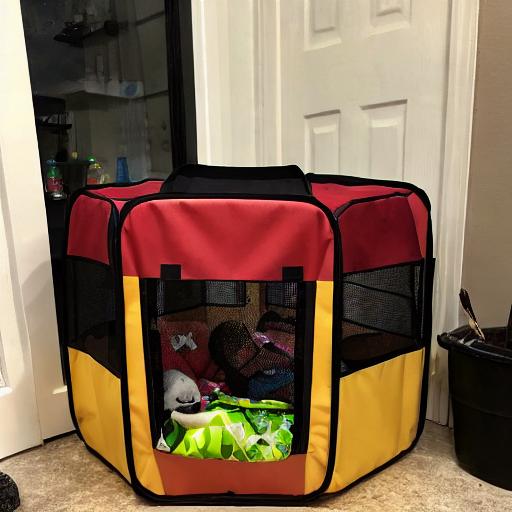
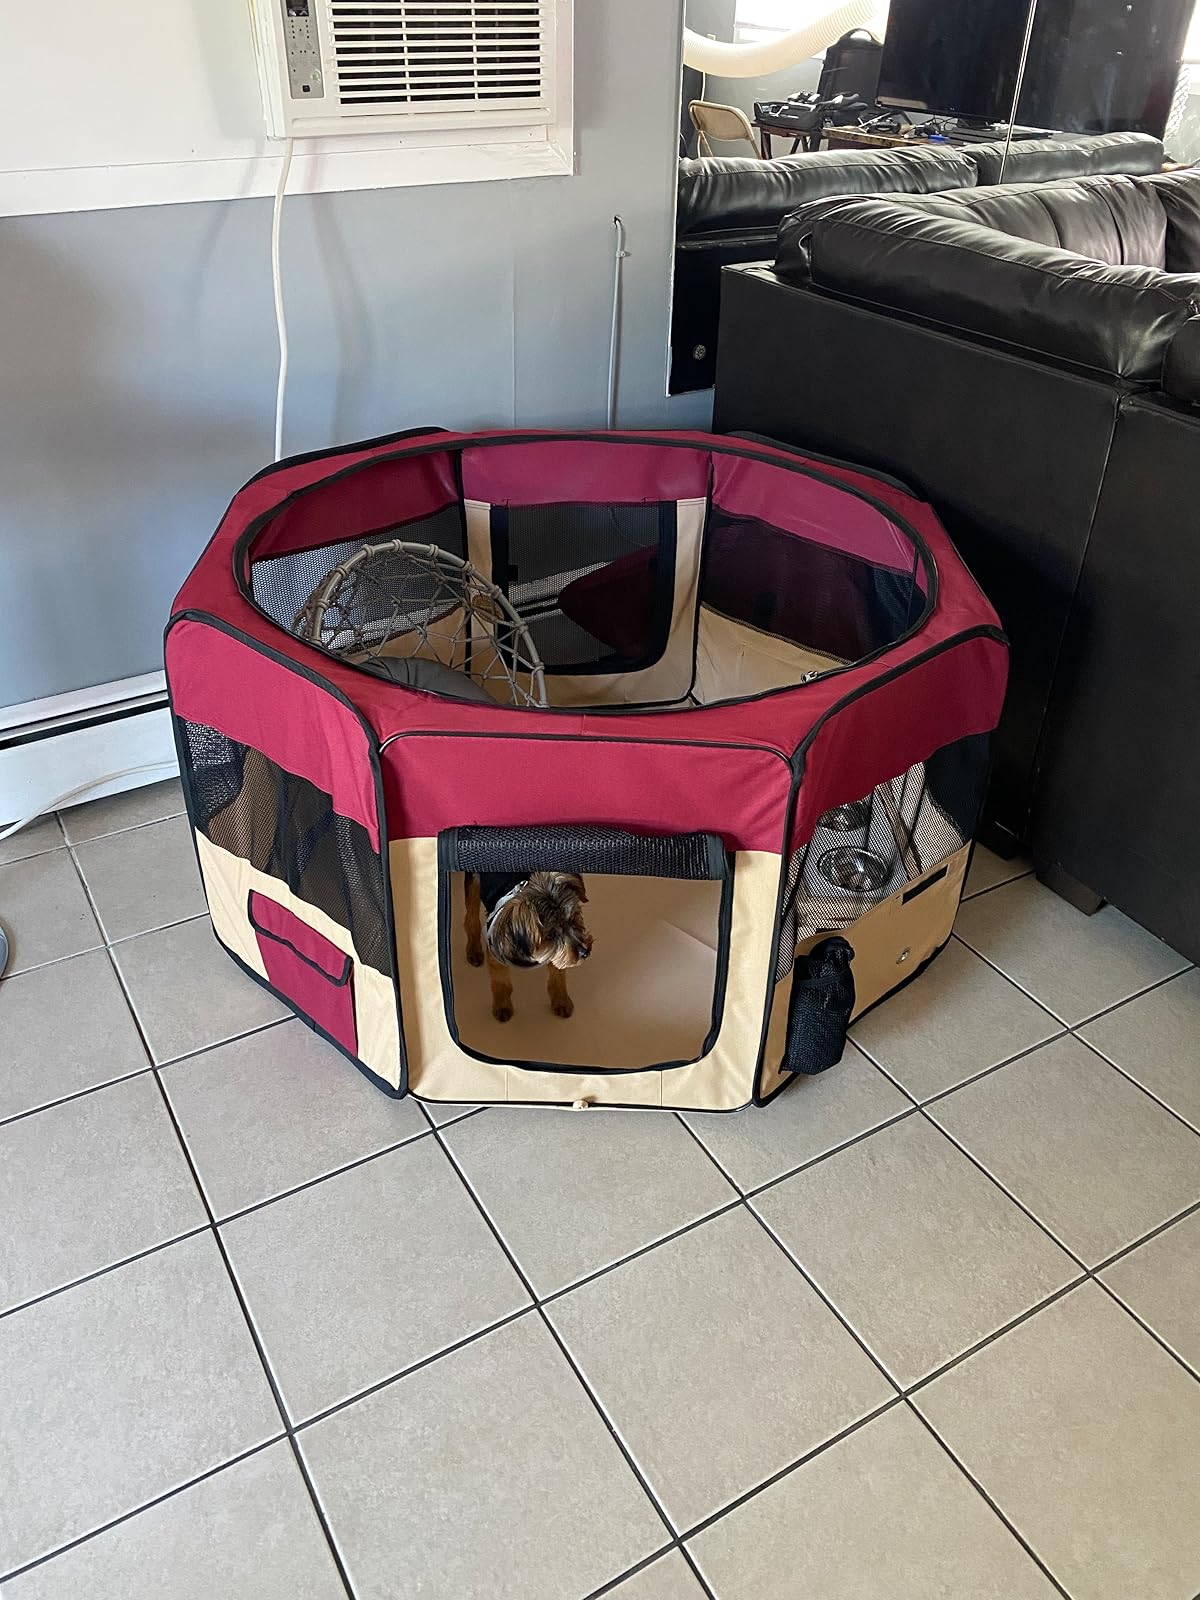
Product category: items_kennel
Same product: no